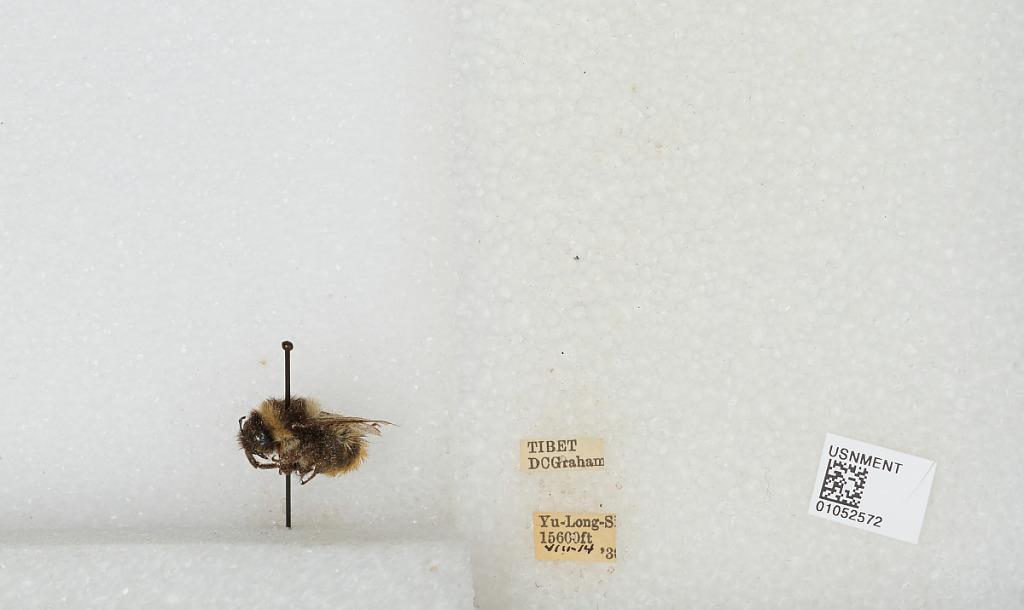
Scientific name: Bombus sp.
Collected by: D. Graham
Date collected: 1930-8-14
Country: China
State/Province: Tibet Autonomous Region
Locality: Yu-Long-Si